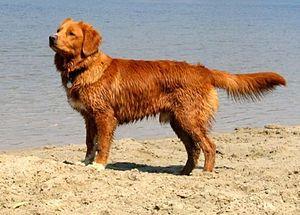
Un chien de rapport ou retriever est un chien de chasse dressé à trouver, poursuivre et rapporter le gibier, ce qui implique de la part de ces chiens une grande obéissance, issue d'un bon dressage.